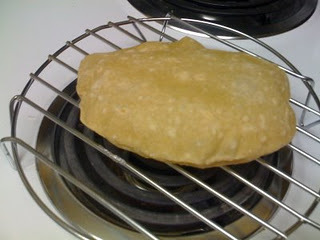
Dish: chapati